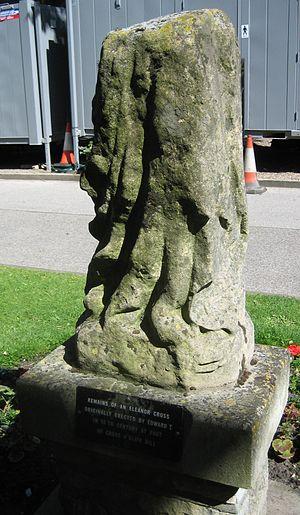
Les croix d'Éléonore sont une série de douze croix érigées à la fin du XIIIᵉ siècle par le roi d'Angleterre Édouard Iᵉʳ en mémoire de sa femme, Éléonore de Castille, marquant les emplacements où son cortège funéraire s'est arrêté pour la nuit lors du transport de sa dépouille à Londres.